Prince Edward, Duke of York and Albany

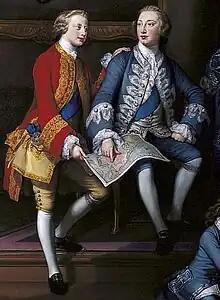
Edward (left) and George examining a map of the fortifications of Portsmouth – a detail from George Knapton's "The Children of Frederick, Prince of Wales", 1751

Prince Edward, Duke of York and Albany (Edward Augustus; 25 March 1739 – 17 September 1767) was a younger brother of George III of the United Kingdom and the second son of Frederick, Prince of Wales, and Princess Augusta of Saxe-Gotha.